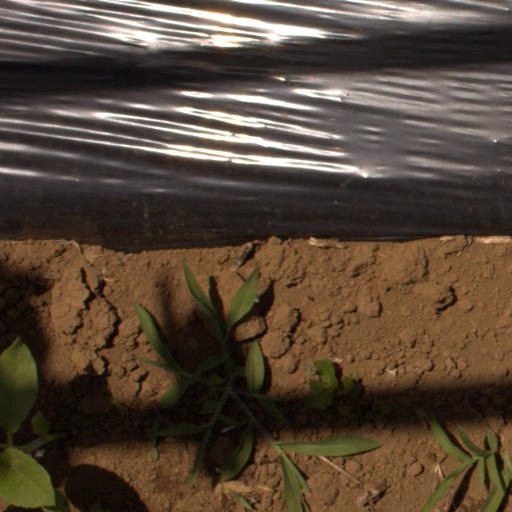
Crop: Jerusalem artichoke